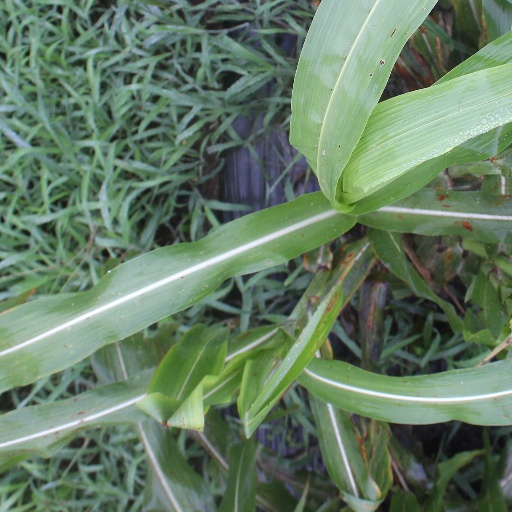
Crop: sorghum